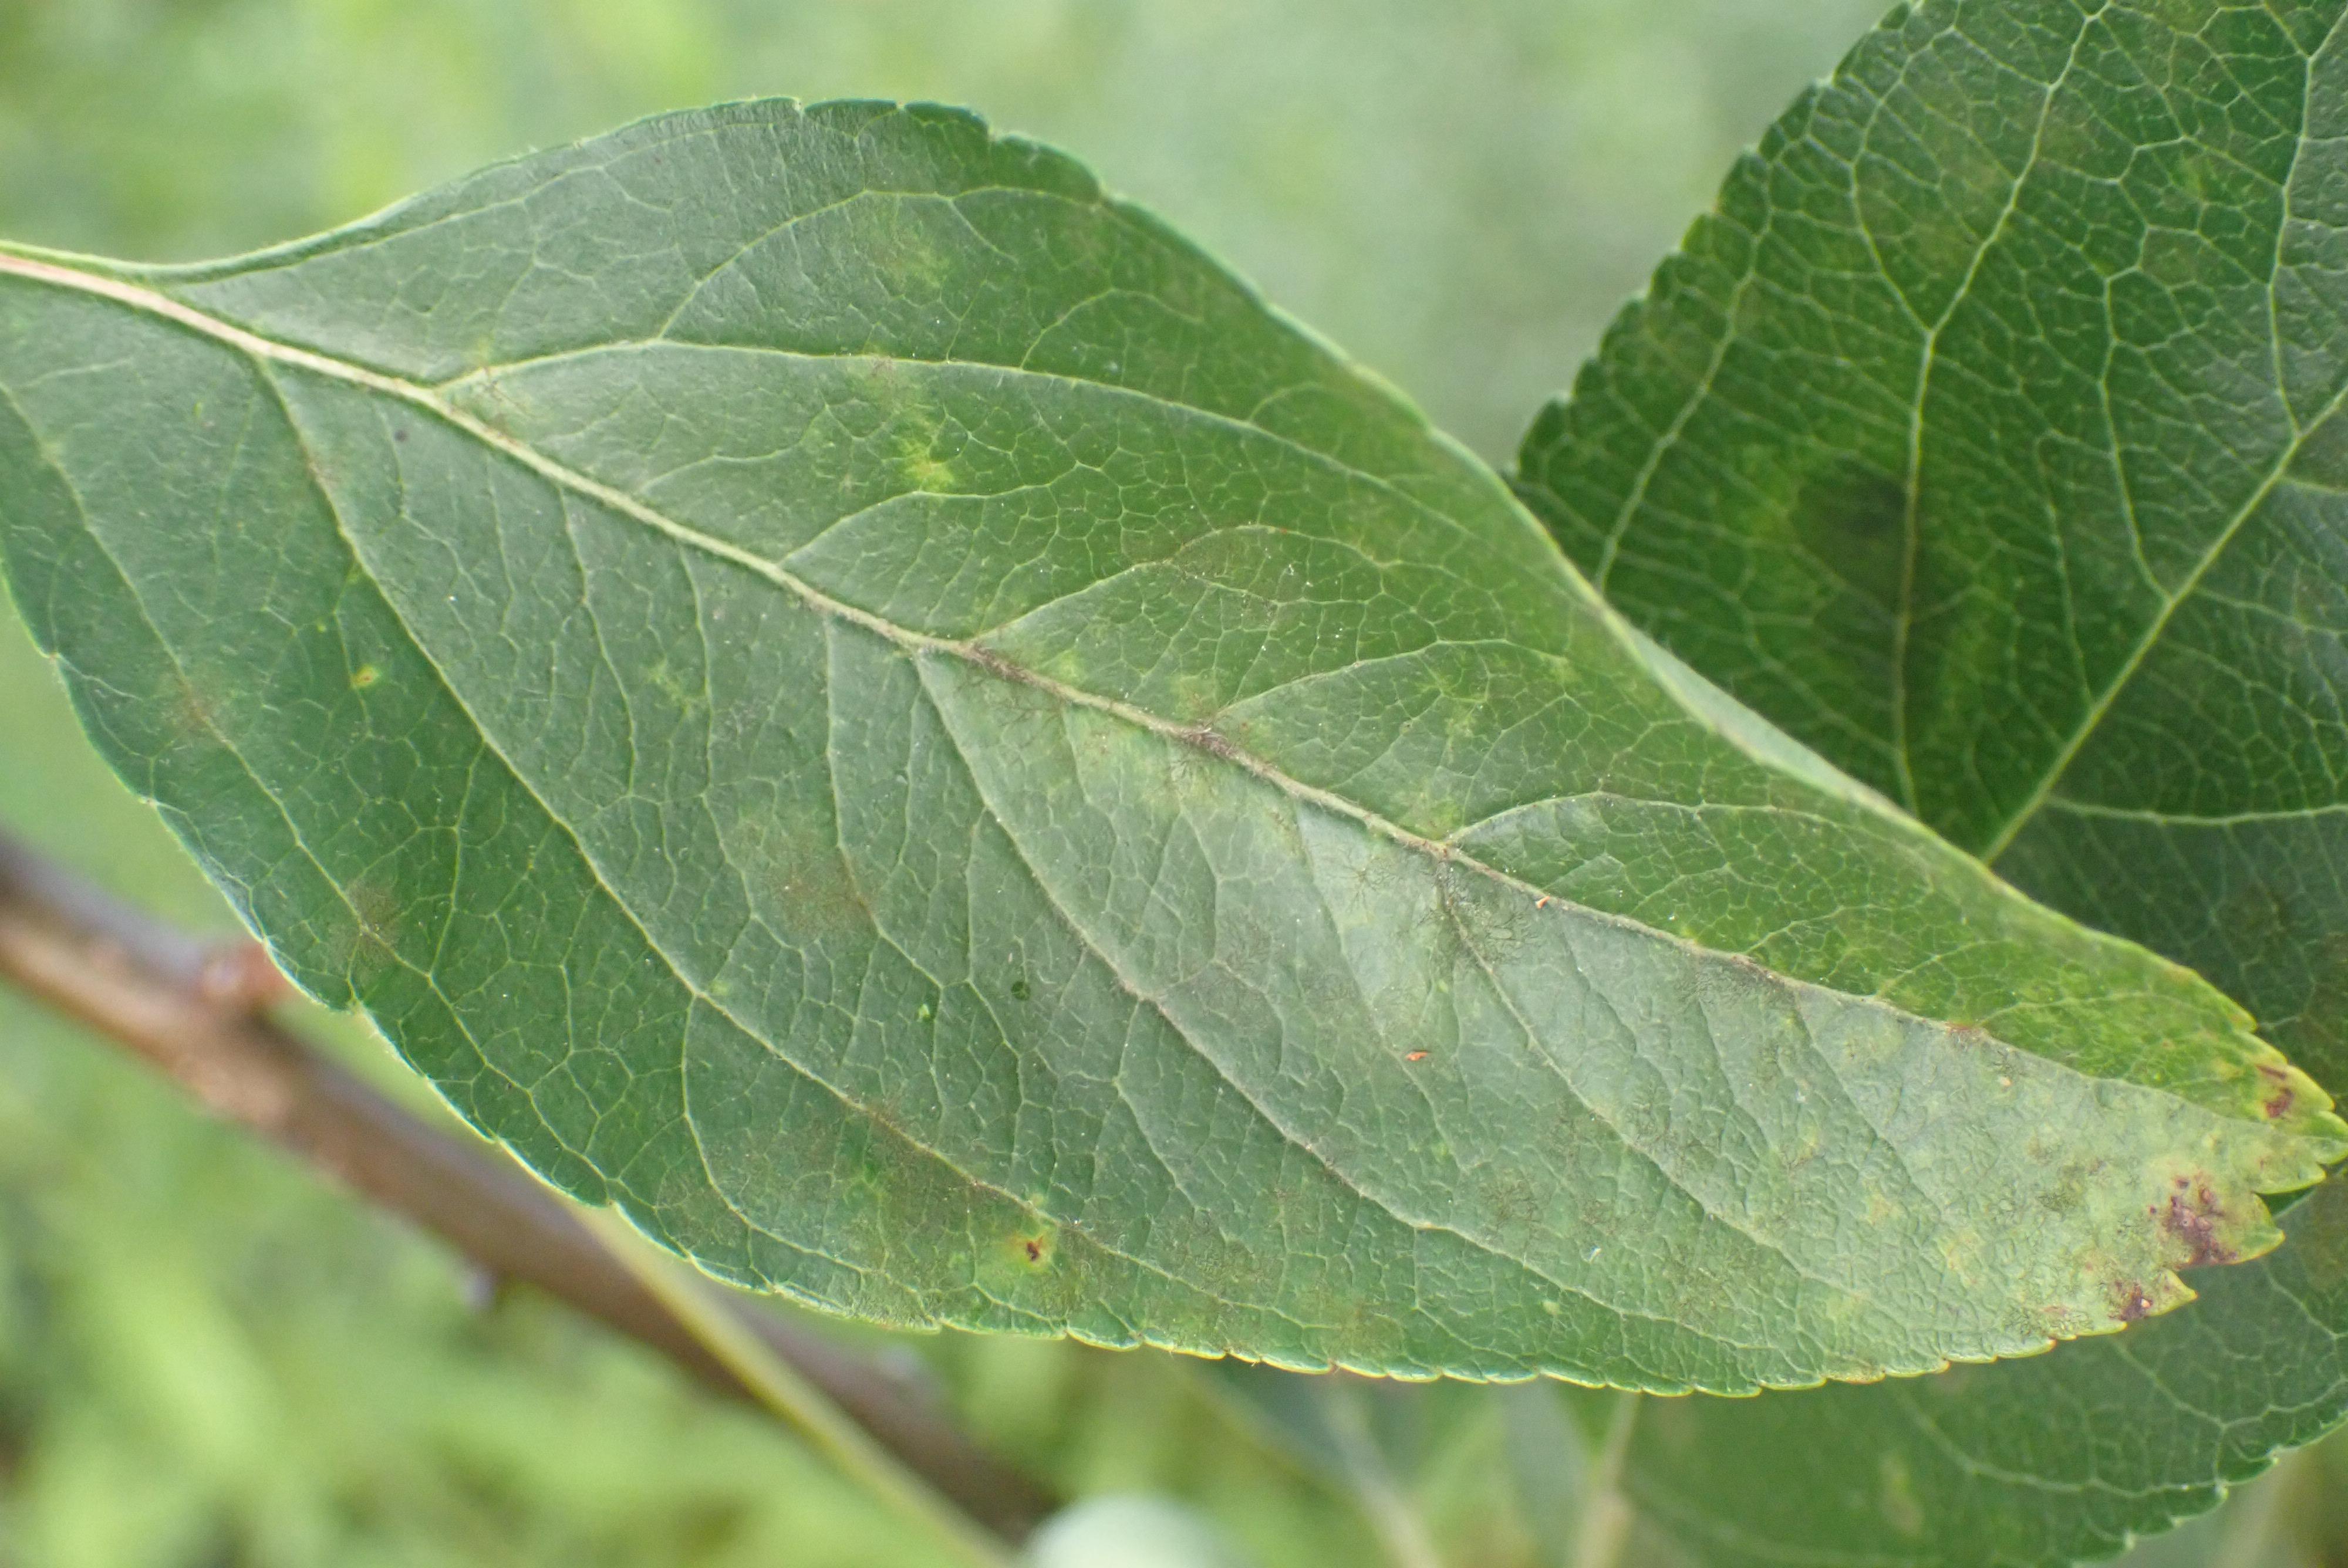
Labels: scab